History of the Royal Canadian Air Force

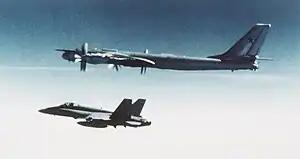
A Canadian CF-18 Hornet escorts a Soviet Tu-95 bomber, January, 1987. The Hornet was introduced in the 1980s as a multirole replacement for the service's fleet of CF-101 Voodoos, CF-104 Starfighters and CF-116 Freedom Fighters.

In 1950, the RCAF was heavily involved with the transportation of personnel and supplies in support of the Korean War. The RCAF was not involved with a combat role since no jet fighter squadrons capable of the type of combat required in Korea were yet in service, and capable fighter squadrons that later did become operational were allocated to NATO duty in Europe. Twenty-two RCAF fighter pilots, however, flew on exchange duty with the USAF in Korea. Several, including Squadron Leader Joseph A.O. "Omer" Levesque, and Flight Lieutenant E. A. "Ernie" Glover scored air-to-air victories.